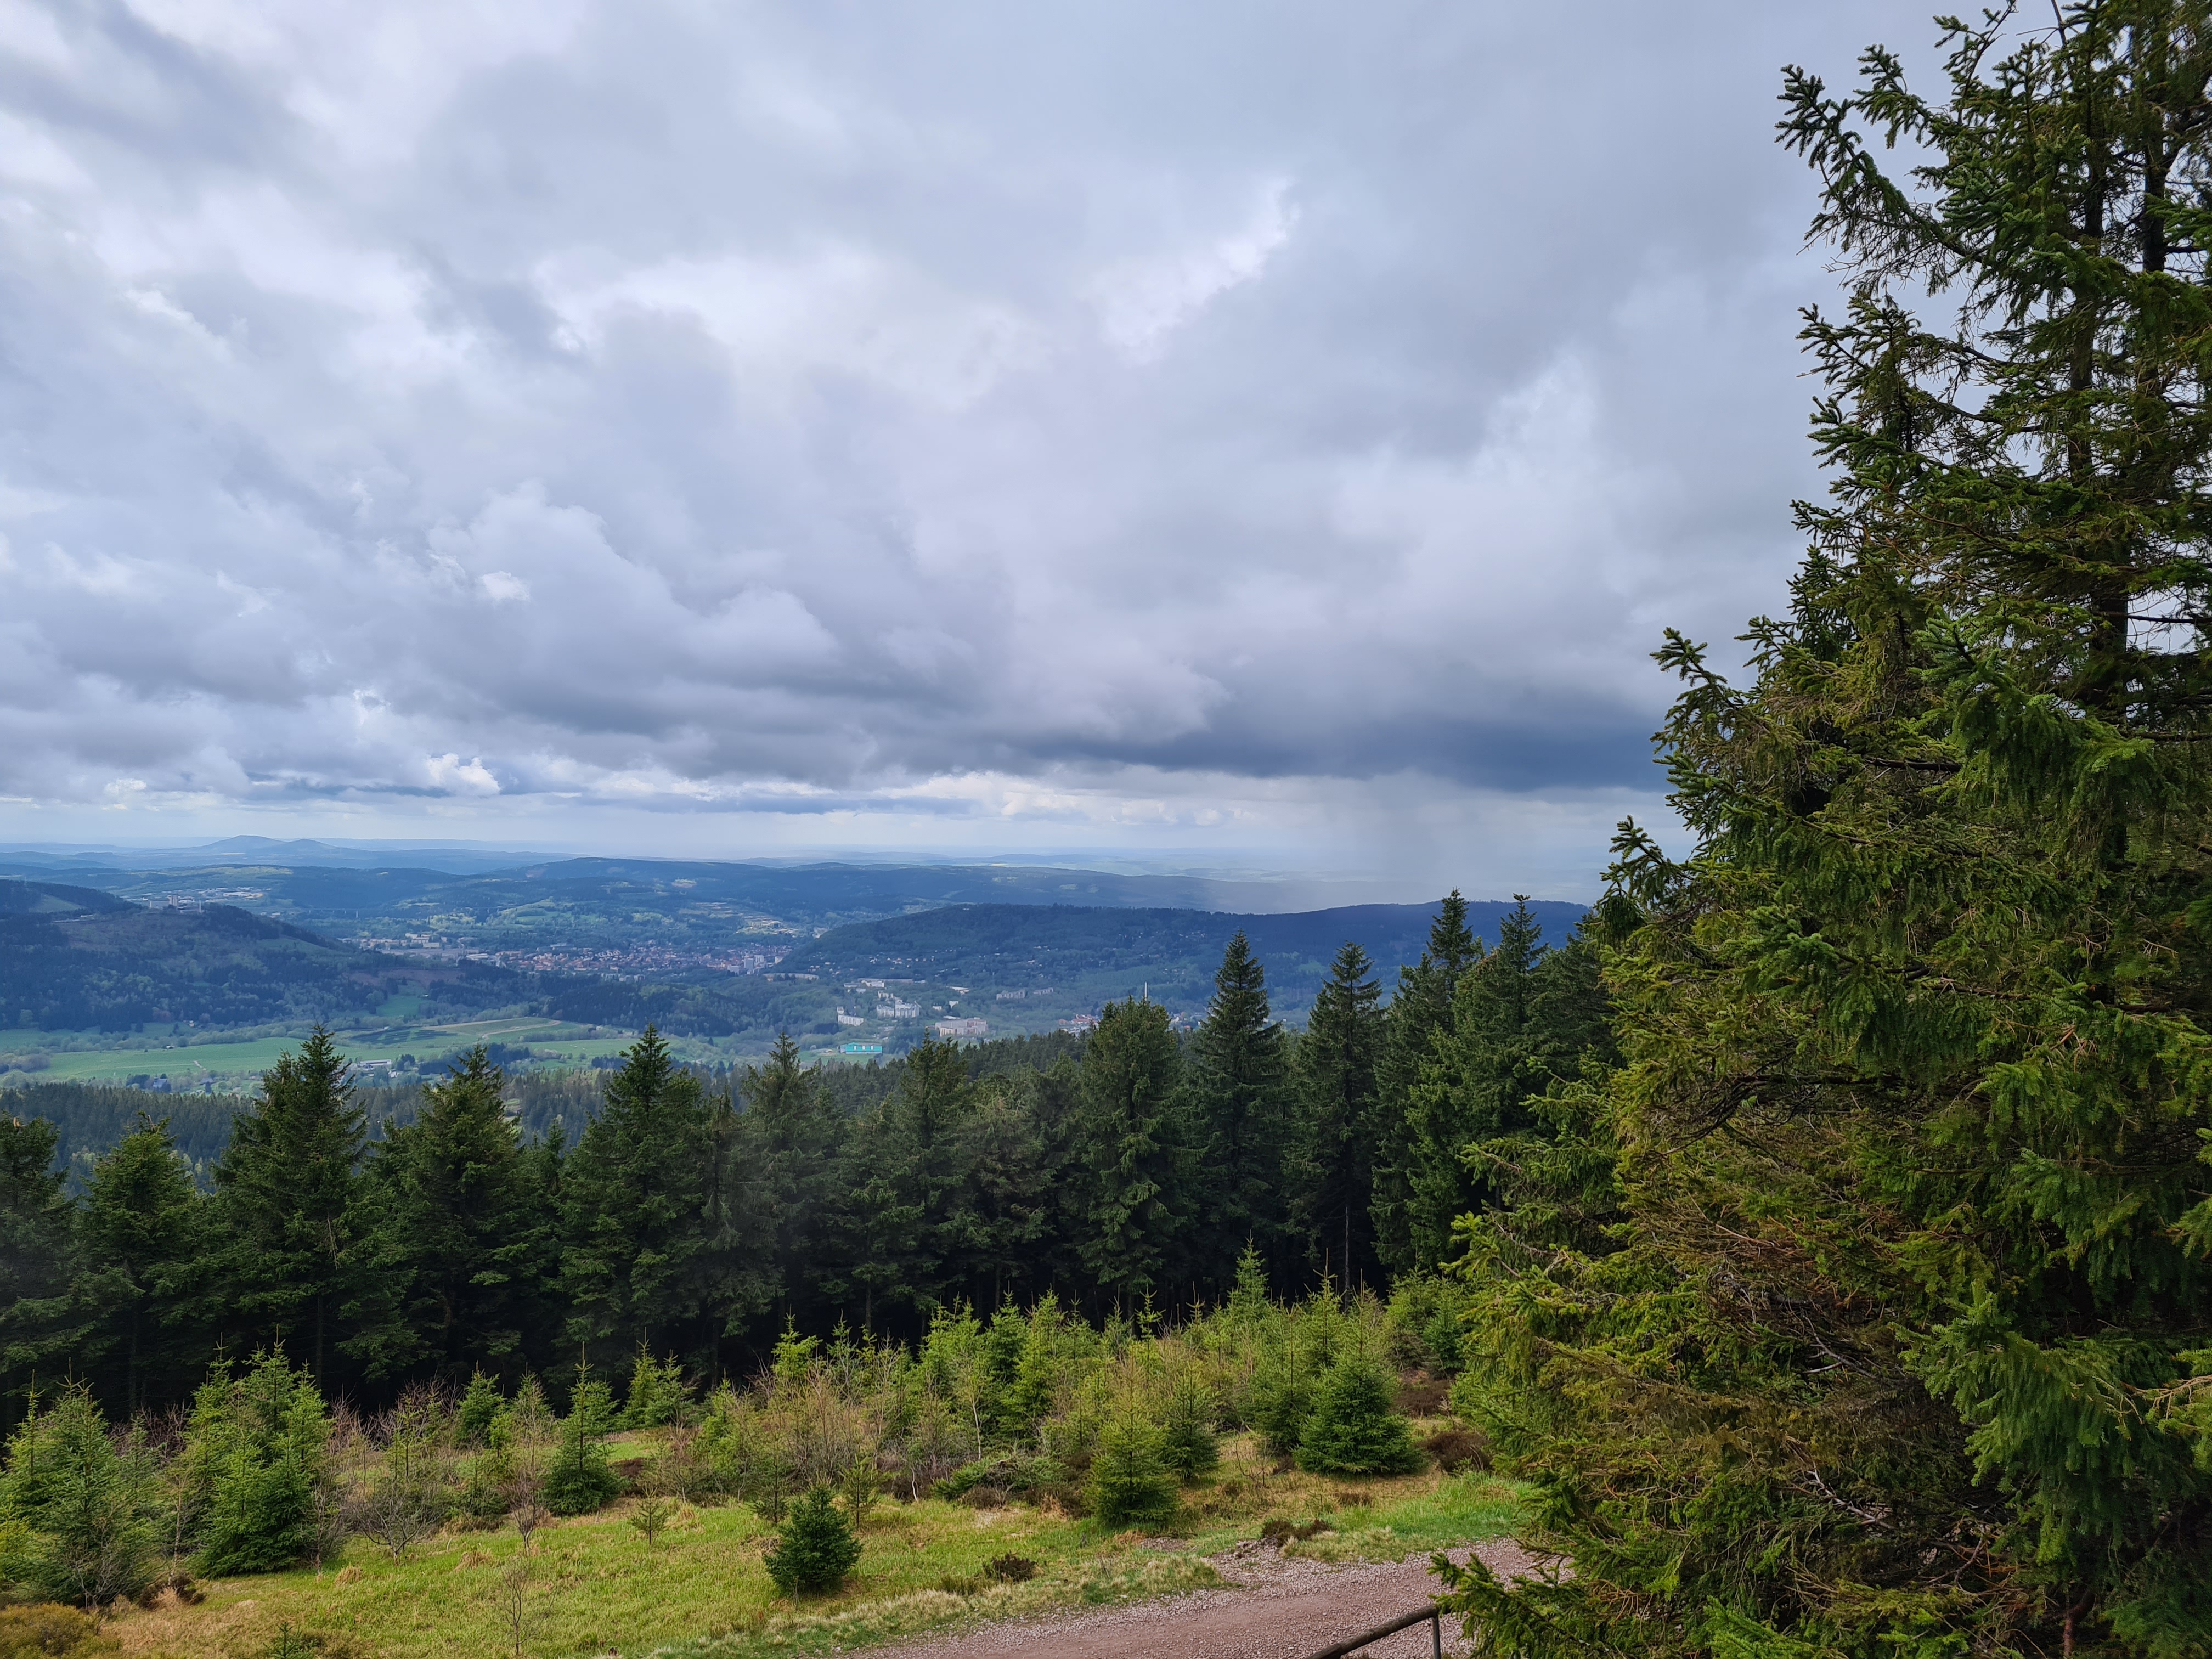
natural, cloud, sky, plant, larch, tree, natural landscape, mountain, grass, evergreen, wood, cumulus, landscape, road, forest, asphalt, road surface, mountain range, meadow, grassland, spruce fir forest, valley, temperate broadleaf and mixed forest, hill, conifer, hill station, horizon, meteorological phenomenon, reservoir, trail, woodland, ridge, pasture, tropical and subtropical coniferous forests, temperate coniferous forest, shrub, chaparral, prairie, massif, old growth forest, dirt road, jungle, path, valdivian temperate rain forest, fir, shrubland, pine, summit, pine family, wildflower, spruce, rock, highway, rainforest, alps, mountain pass